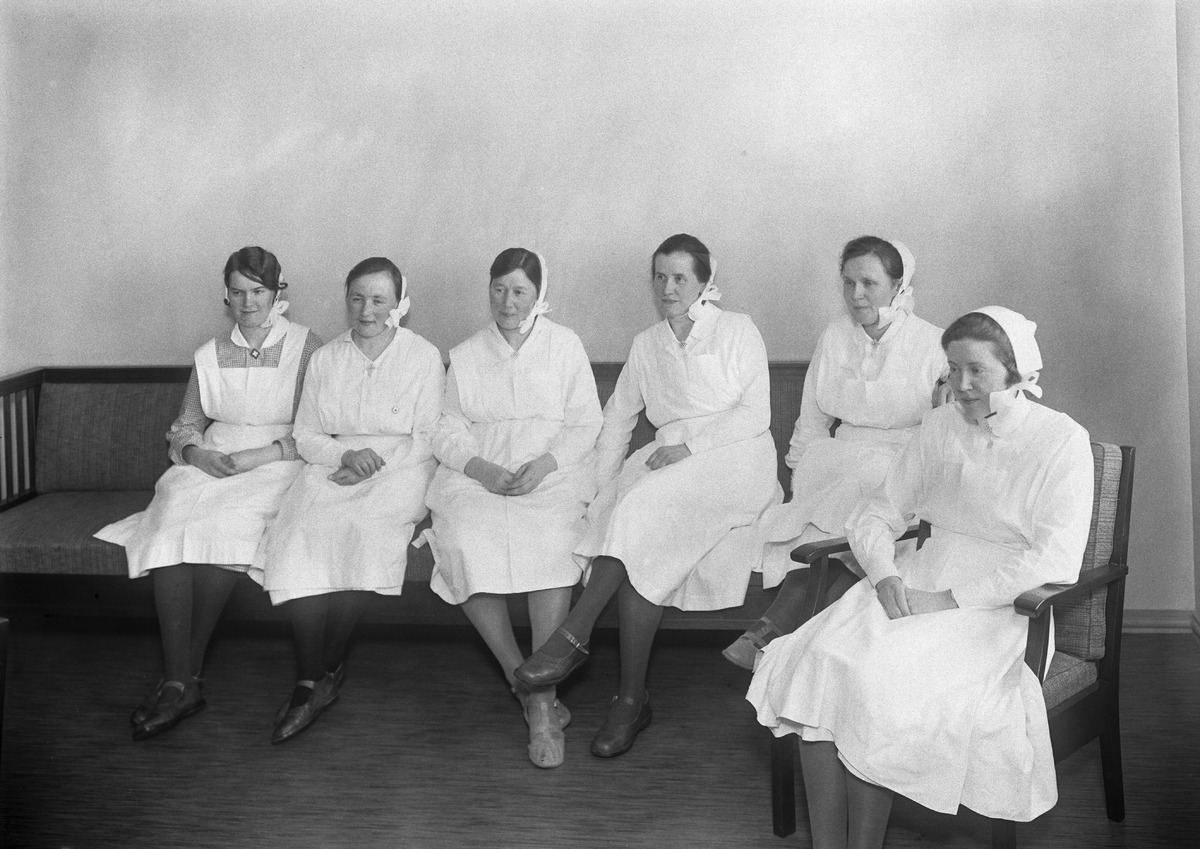
Päivärinteen parantolan sairaanhoitajia
Nurses of Päivärinne sanitarium
sisällön kuvaus: Oulun seudun keuhkotautiparantolana toimineen Päivärinteen parantolan sairaanhoitajia 5.3.1932. content description: Nurses of the sanitarium for tuberculosis in Oulu region, Päivärinne sanitarium on March 5, 1932.
Vuosi: 1932
Paikka: Suomi, Oulu, Suomi, Pohjois-Pohjanmaa, Oulu
Aiheet: ryhmäkuva; parantolat; henkilöstö; sairaanhoitajat; nurses; staff; sanitarium